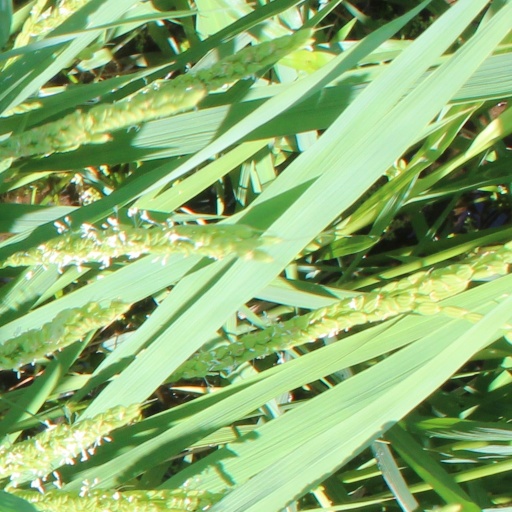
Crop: rice